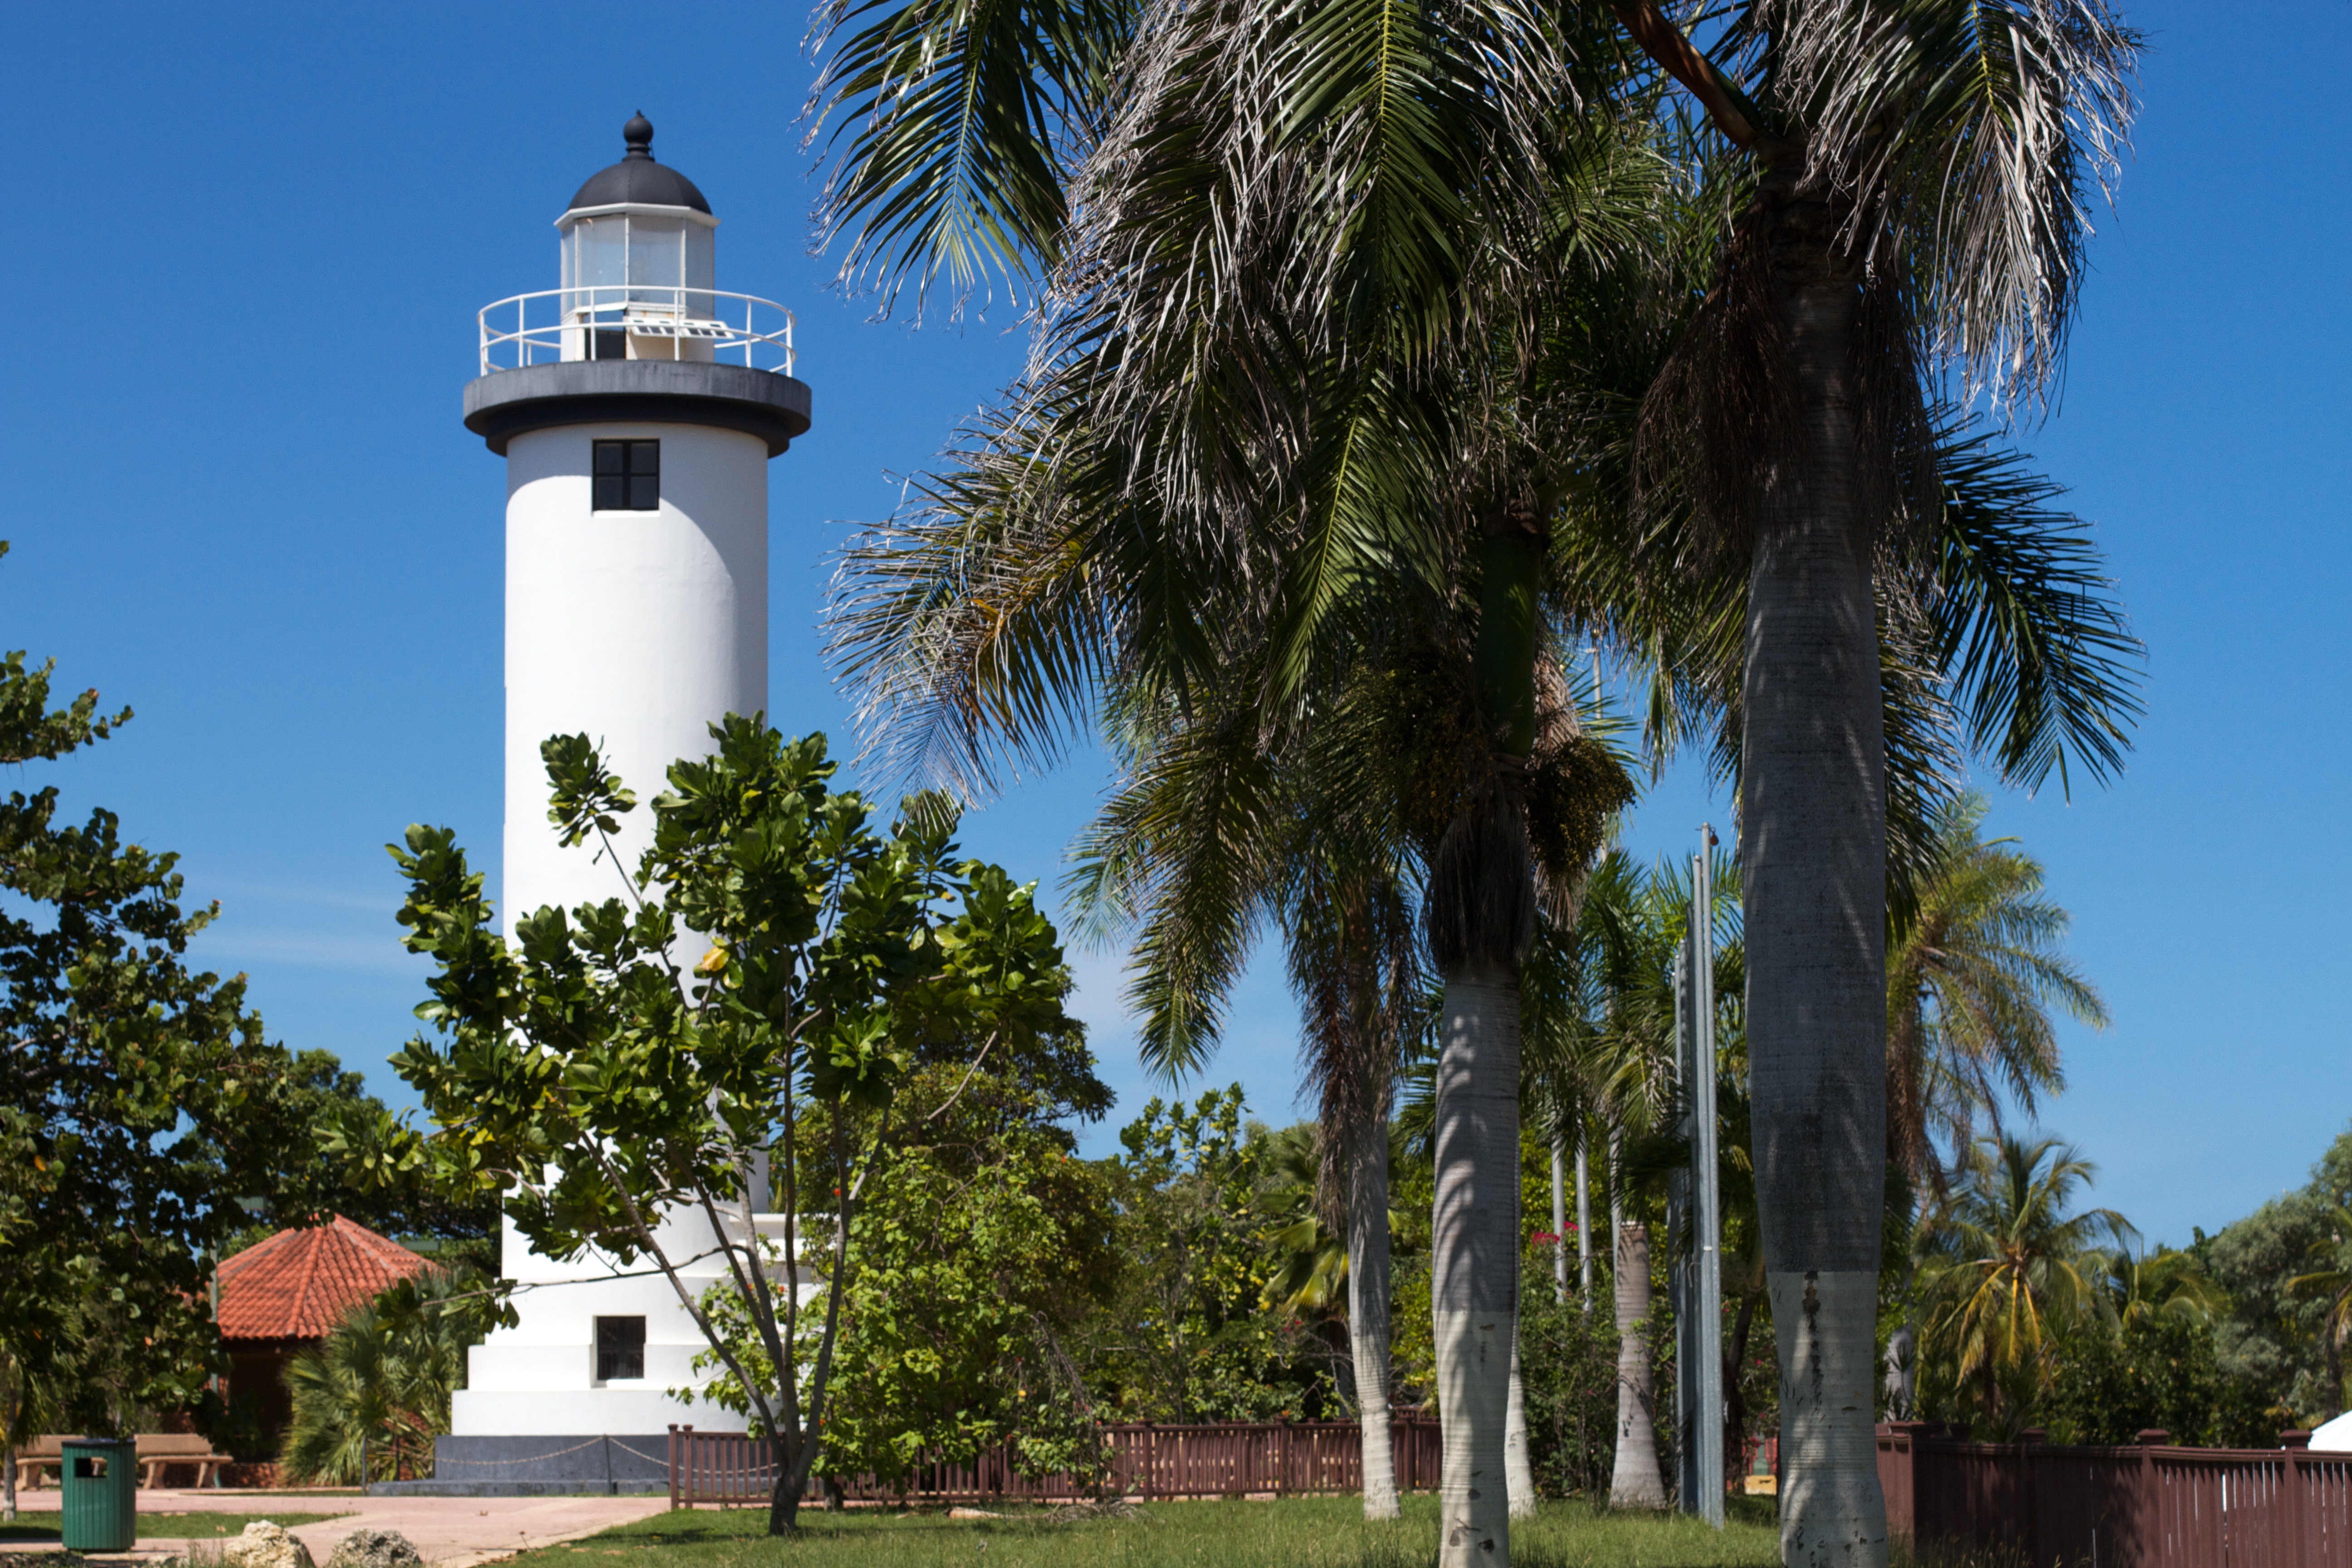
tree, lighthouse, tower, arecales